Nicholas II Garai

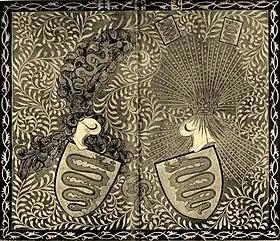
Coat of arms of Nicholas II Garai given by the French king in a diploma dated 26 March of 1416

Nicholas II Garai (c. 1367 – December 1433) was a powerful Hungarian baron who served as the Palatine of Hungary from 1402 until 1433 and the ban of Macsó, Usora, Só, Slavonia, Croatia and Dalmatia. He also ruled over the Braničevo, Syrmia, Bačka, Banat and Baranya regions through vassals. Together with his close ally Stibor of Stiboricz, he remained one of the richest and most powerful nobles in Hungary for over 30 years. Nicholas II Garai also served as "de facto" ruler of Hungary next to King Sigismund. In 1416 Sigismund extended their armorial bearings showing the Order of the Dragon and the Order of the Scarf. He presented the patent to his brother-in-law.